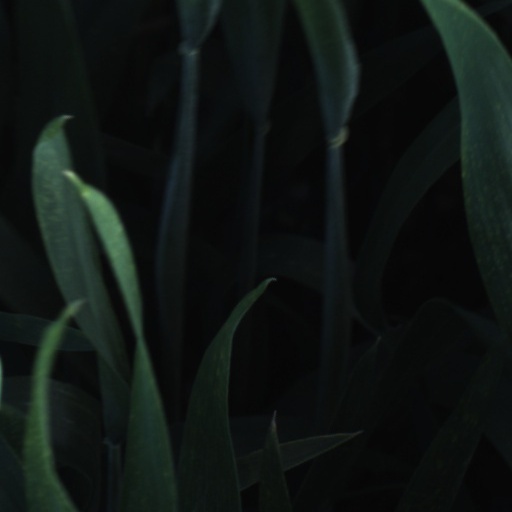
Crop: wheat